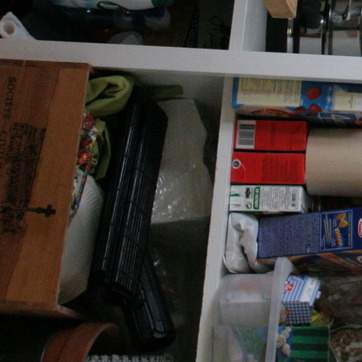
Material: plastic